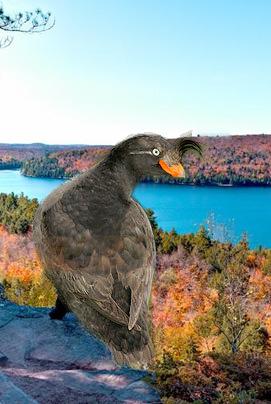
Bird species: Crested_Auklet
Bird type: waterbird
Background: water